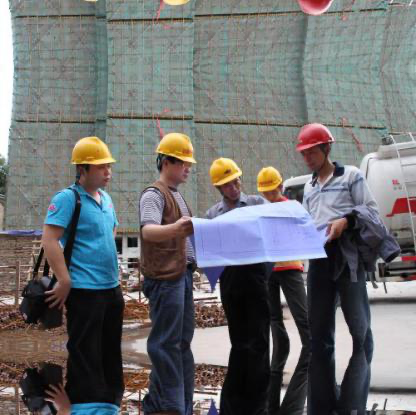
Objects in the image:
label: helmet
label: helmet
label: helmet
label: helmet
label: helmet
label: helmet